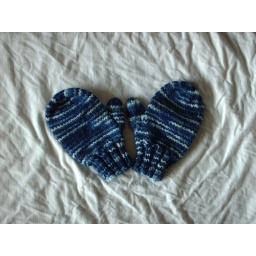
Mittens in variegated blue acrylic, for son #2, pattern Fittin' Mittens. Fall 2007.